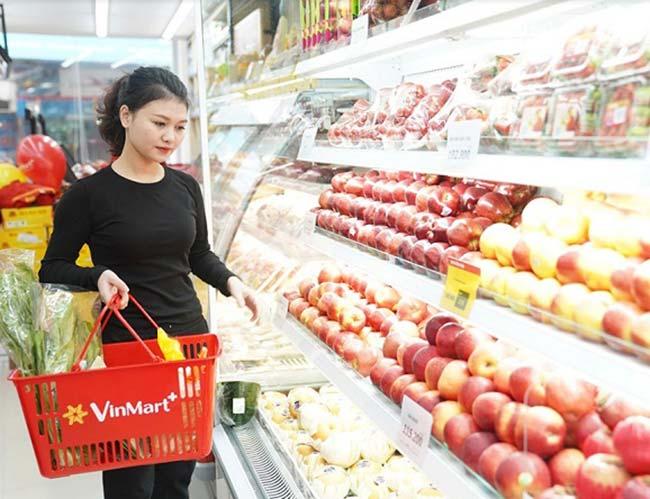
người phụ nữ này đang có ý định lựa táo